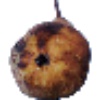
Label: Pear Abate 1